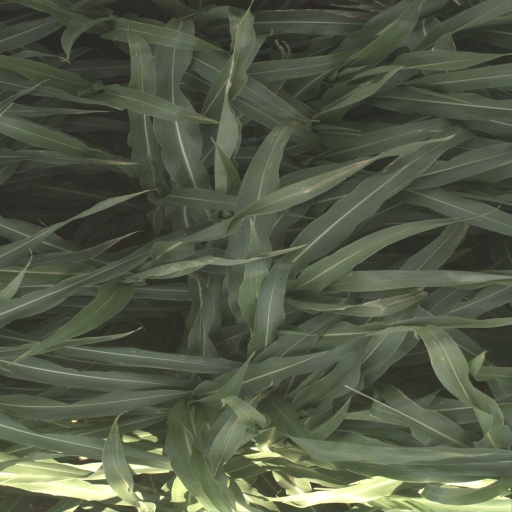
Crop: sorghum